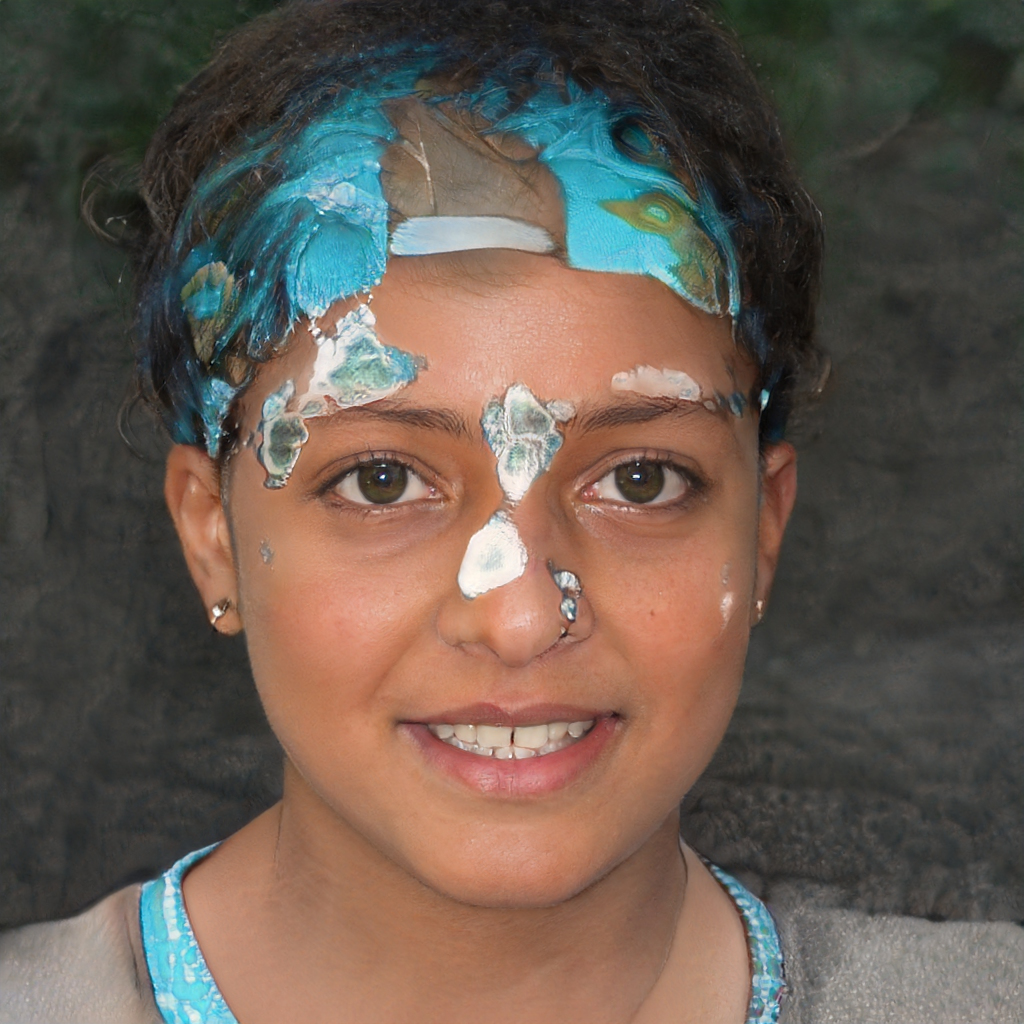
Label: Colored